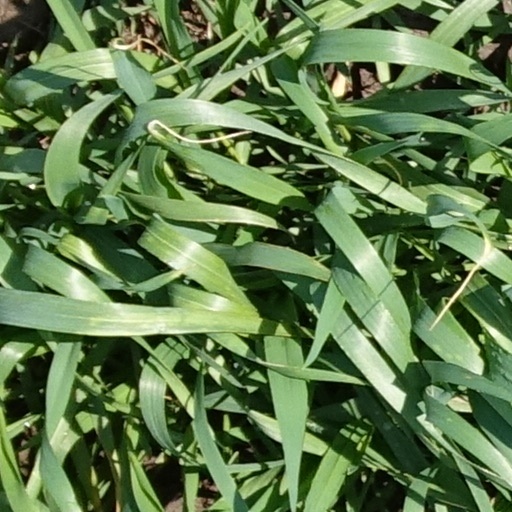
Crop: wheat